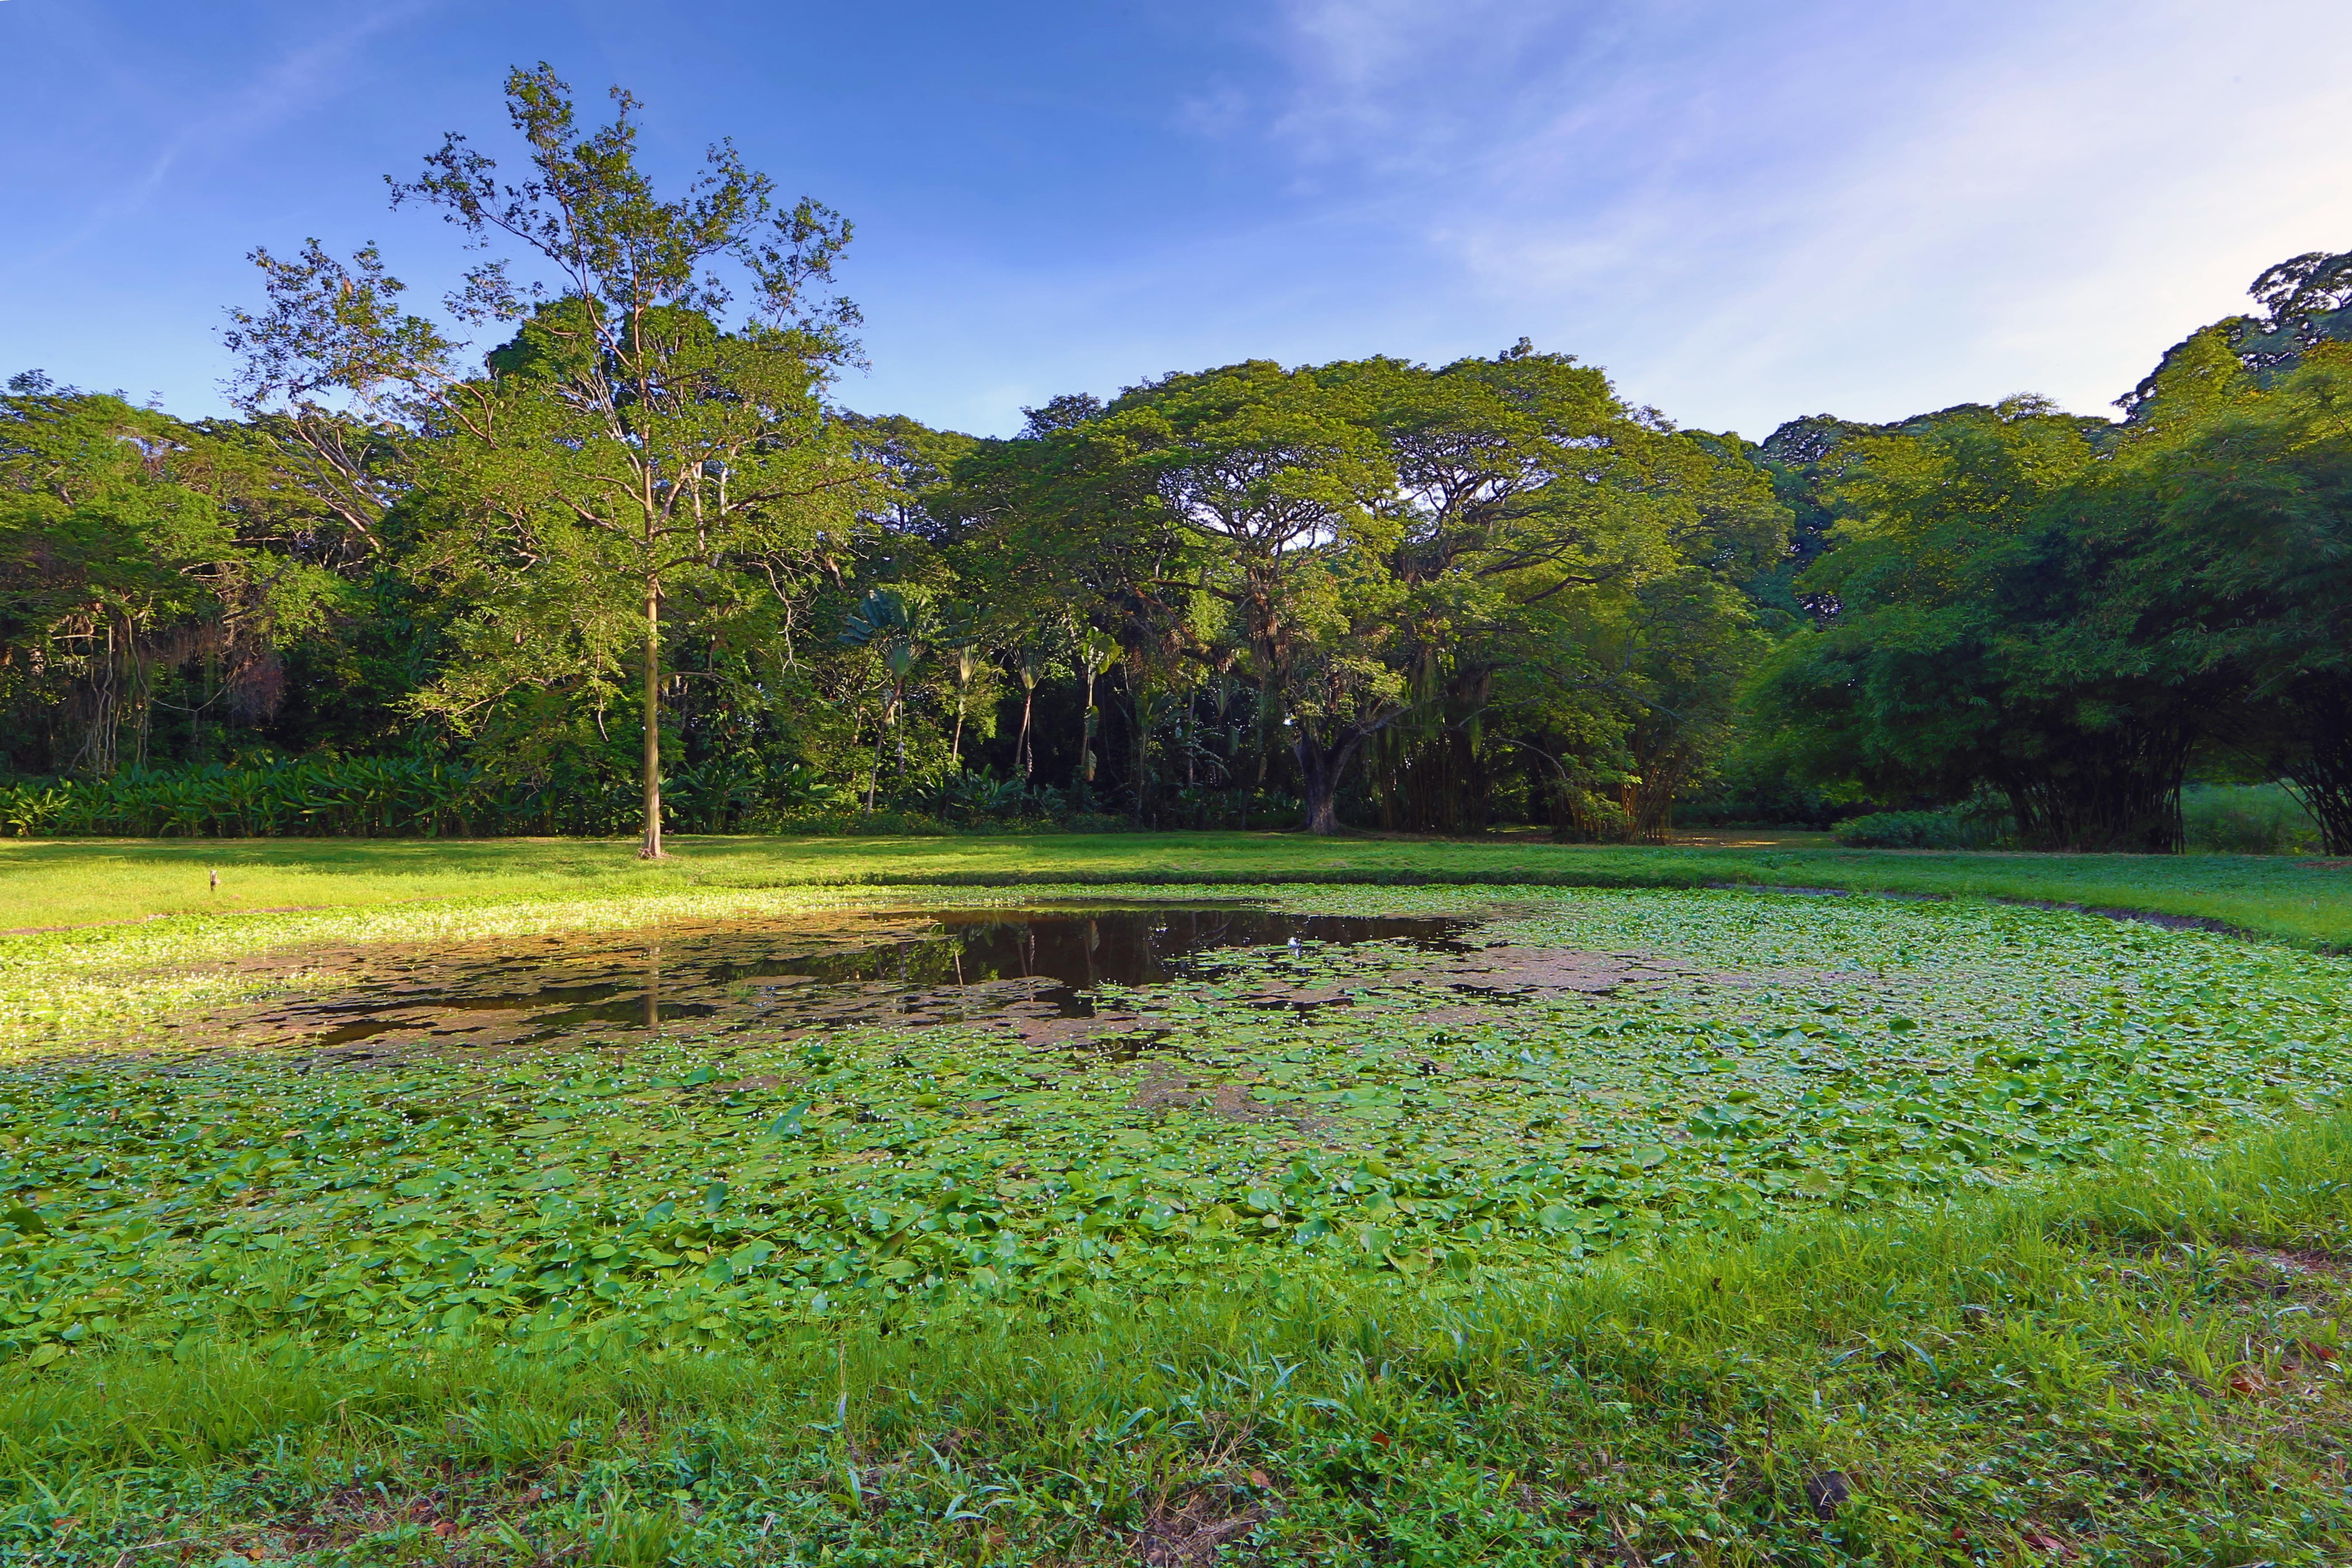
landscape, green, garden, natural landscape, nature, natural environment, nature reserve, vegetation, tree, grassland, sky, pasture, grass, wilderness, meadow, botany, pond, land lot, river, plant, rural area, lake, forest, wildlife, real estate, cloud, lawn, plain, national park, mountain, park, state park, woodland, wildflower, field, lacustrine plain, hill, bank, wetland, reflection, farm